Roman furnaces in Alcamo

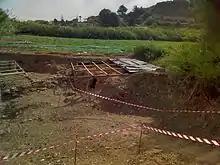
A view of the site

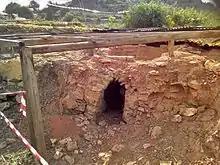
Remains of a furnace

The Roman furnaces in Alcamo are part of the archaeological complex of Alcamo Marina (in contrada Foggia) and were discovered in 2000.